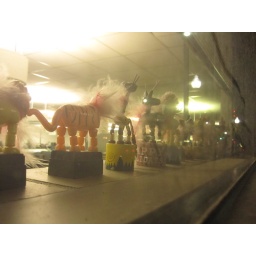
Toys in the window. Some office building and someone has these toys sitting in the widow by their space.